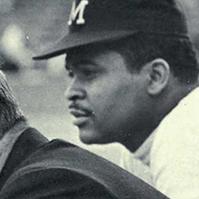
Age: 40